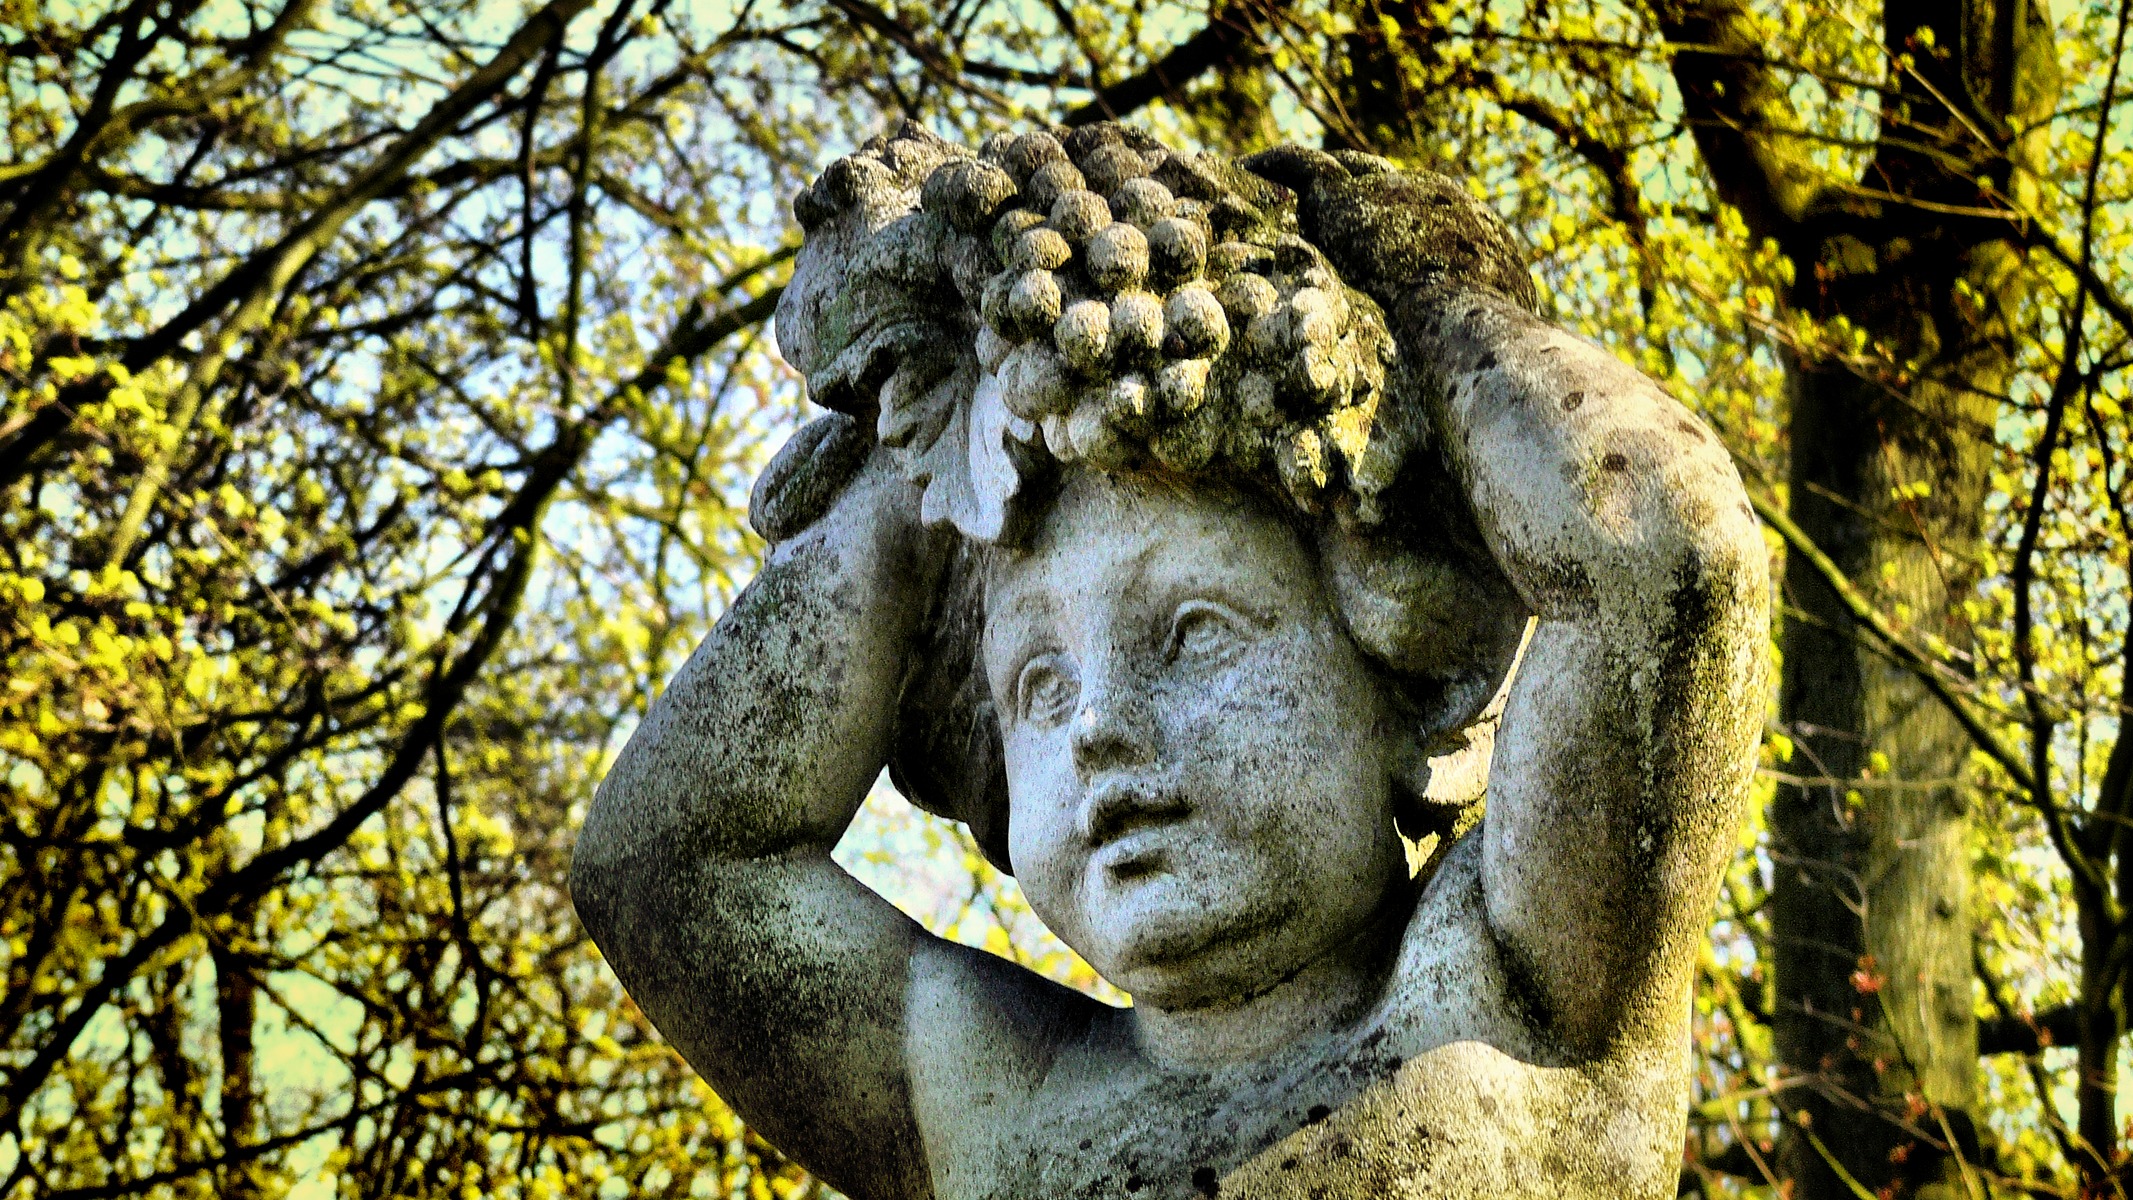
tree, branch, architecture, boy, old, monument, wildlife, statue, jungle, park, mammal, castle, ancient, landmark, fauna, primate, sculpture, hdr, art, netherlands, historical, de haar